Robin and the 7 Hoods

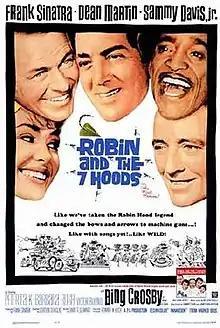
Theatrical release poster

Robin and the 7 Hoods is a 1964 American musical film directed by Gordon Douglas and starring Frank Sinatra, Dean Martin, Sammy Davis Jr. and Bing Crosby. It features Peter Falk and Barbara Rush, with an uncredited cameo by Edward G. Robinson.